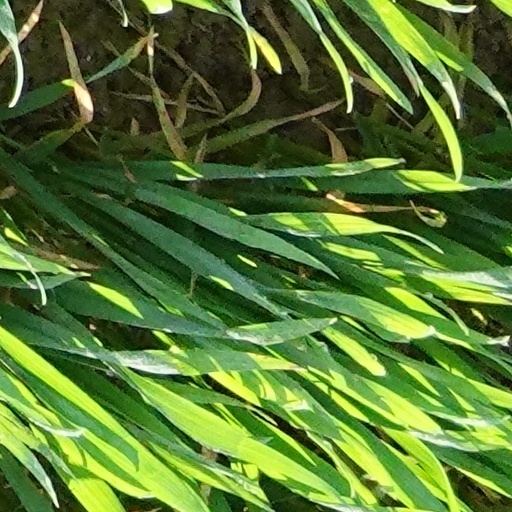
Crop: wheat